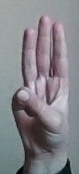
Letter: thaa